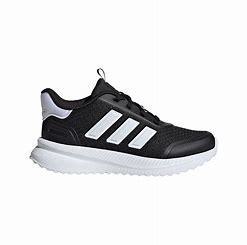
Brand: Adidas
Model: _plr